Timeline of Opportunity

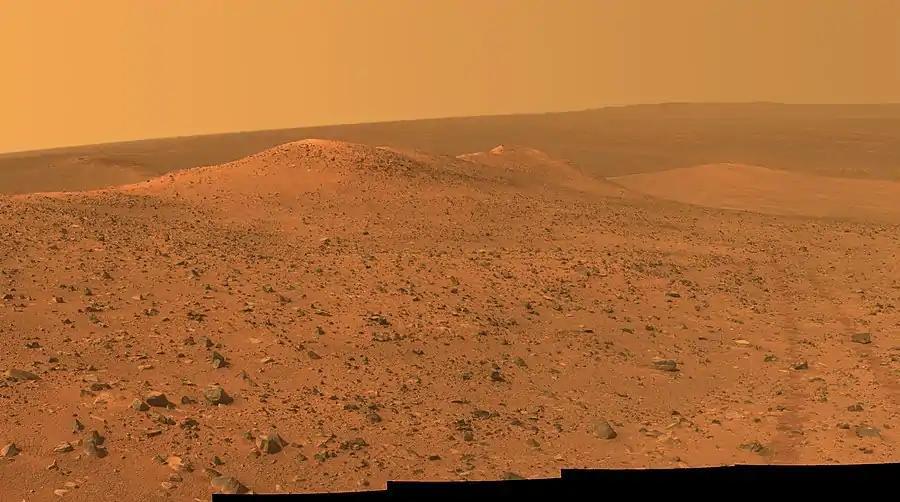
Wdowiak Ridge on the North-Western rim of Endeavour crater.MER-B recorded this panorama on Sept. 17, 2014 (Sol 3,786)

2015 was a year of superlative achievements for the MER-B mission, starting off with summiting Cape Tribulation in January 2015, which was the highest elevation achieved yet on its mission. Then in March 2016 it accomplished the distance of a classic marathon. Also in March 2016 it achieved the steepest slope traverse (32 degree) yet of its mission, surpassing the slope it took on at Burns Cliff in 2004. MER-B was trying to reach a target on Knudsen Ridge, on the south side of Marathon Valley, which meant attempting a steep grade which can cause wheel slippage. Another effect of this angle was that sand and dust that had collected on the rover flowed in streaks over the back of the rover, such was the incline.